Argentan

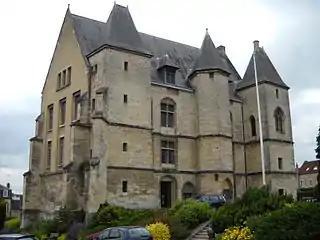
The château of the dukes in the centre of Argentan

Argentan is a commune and the seat of two cantons and of an arrondissement in the Orne department in northwestern France. As of 2019, Argentan is the third largest municipality by population in the Orne department.